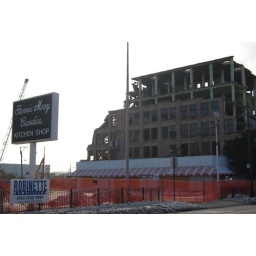
The building with the pink and white awning was Fannie May's outlet store, home of discounted Pixies by the bag.